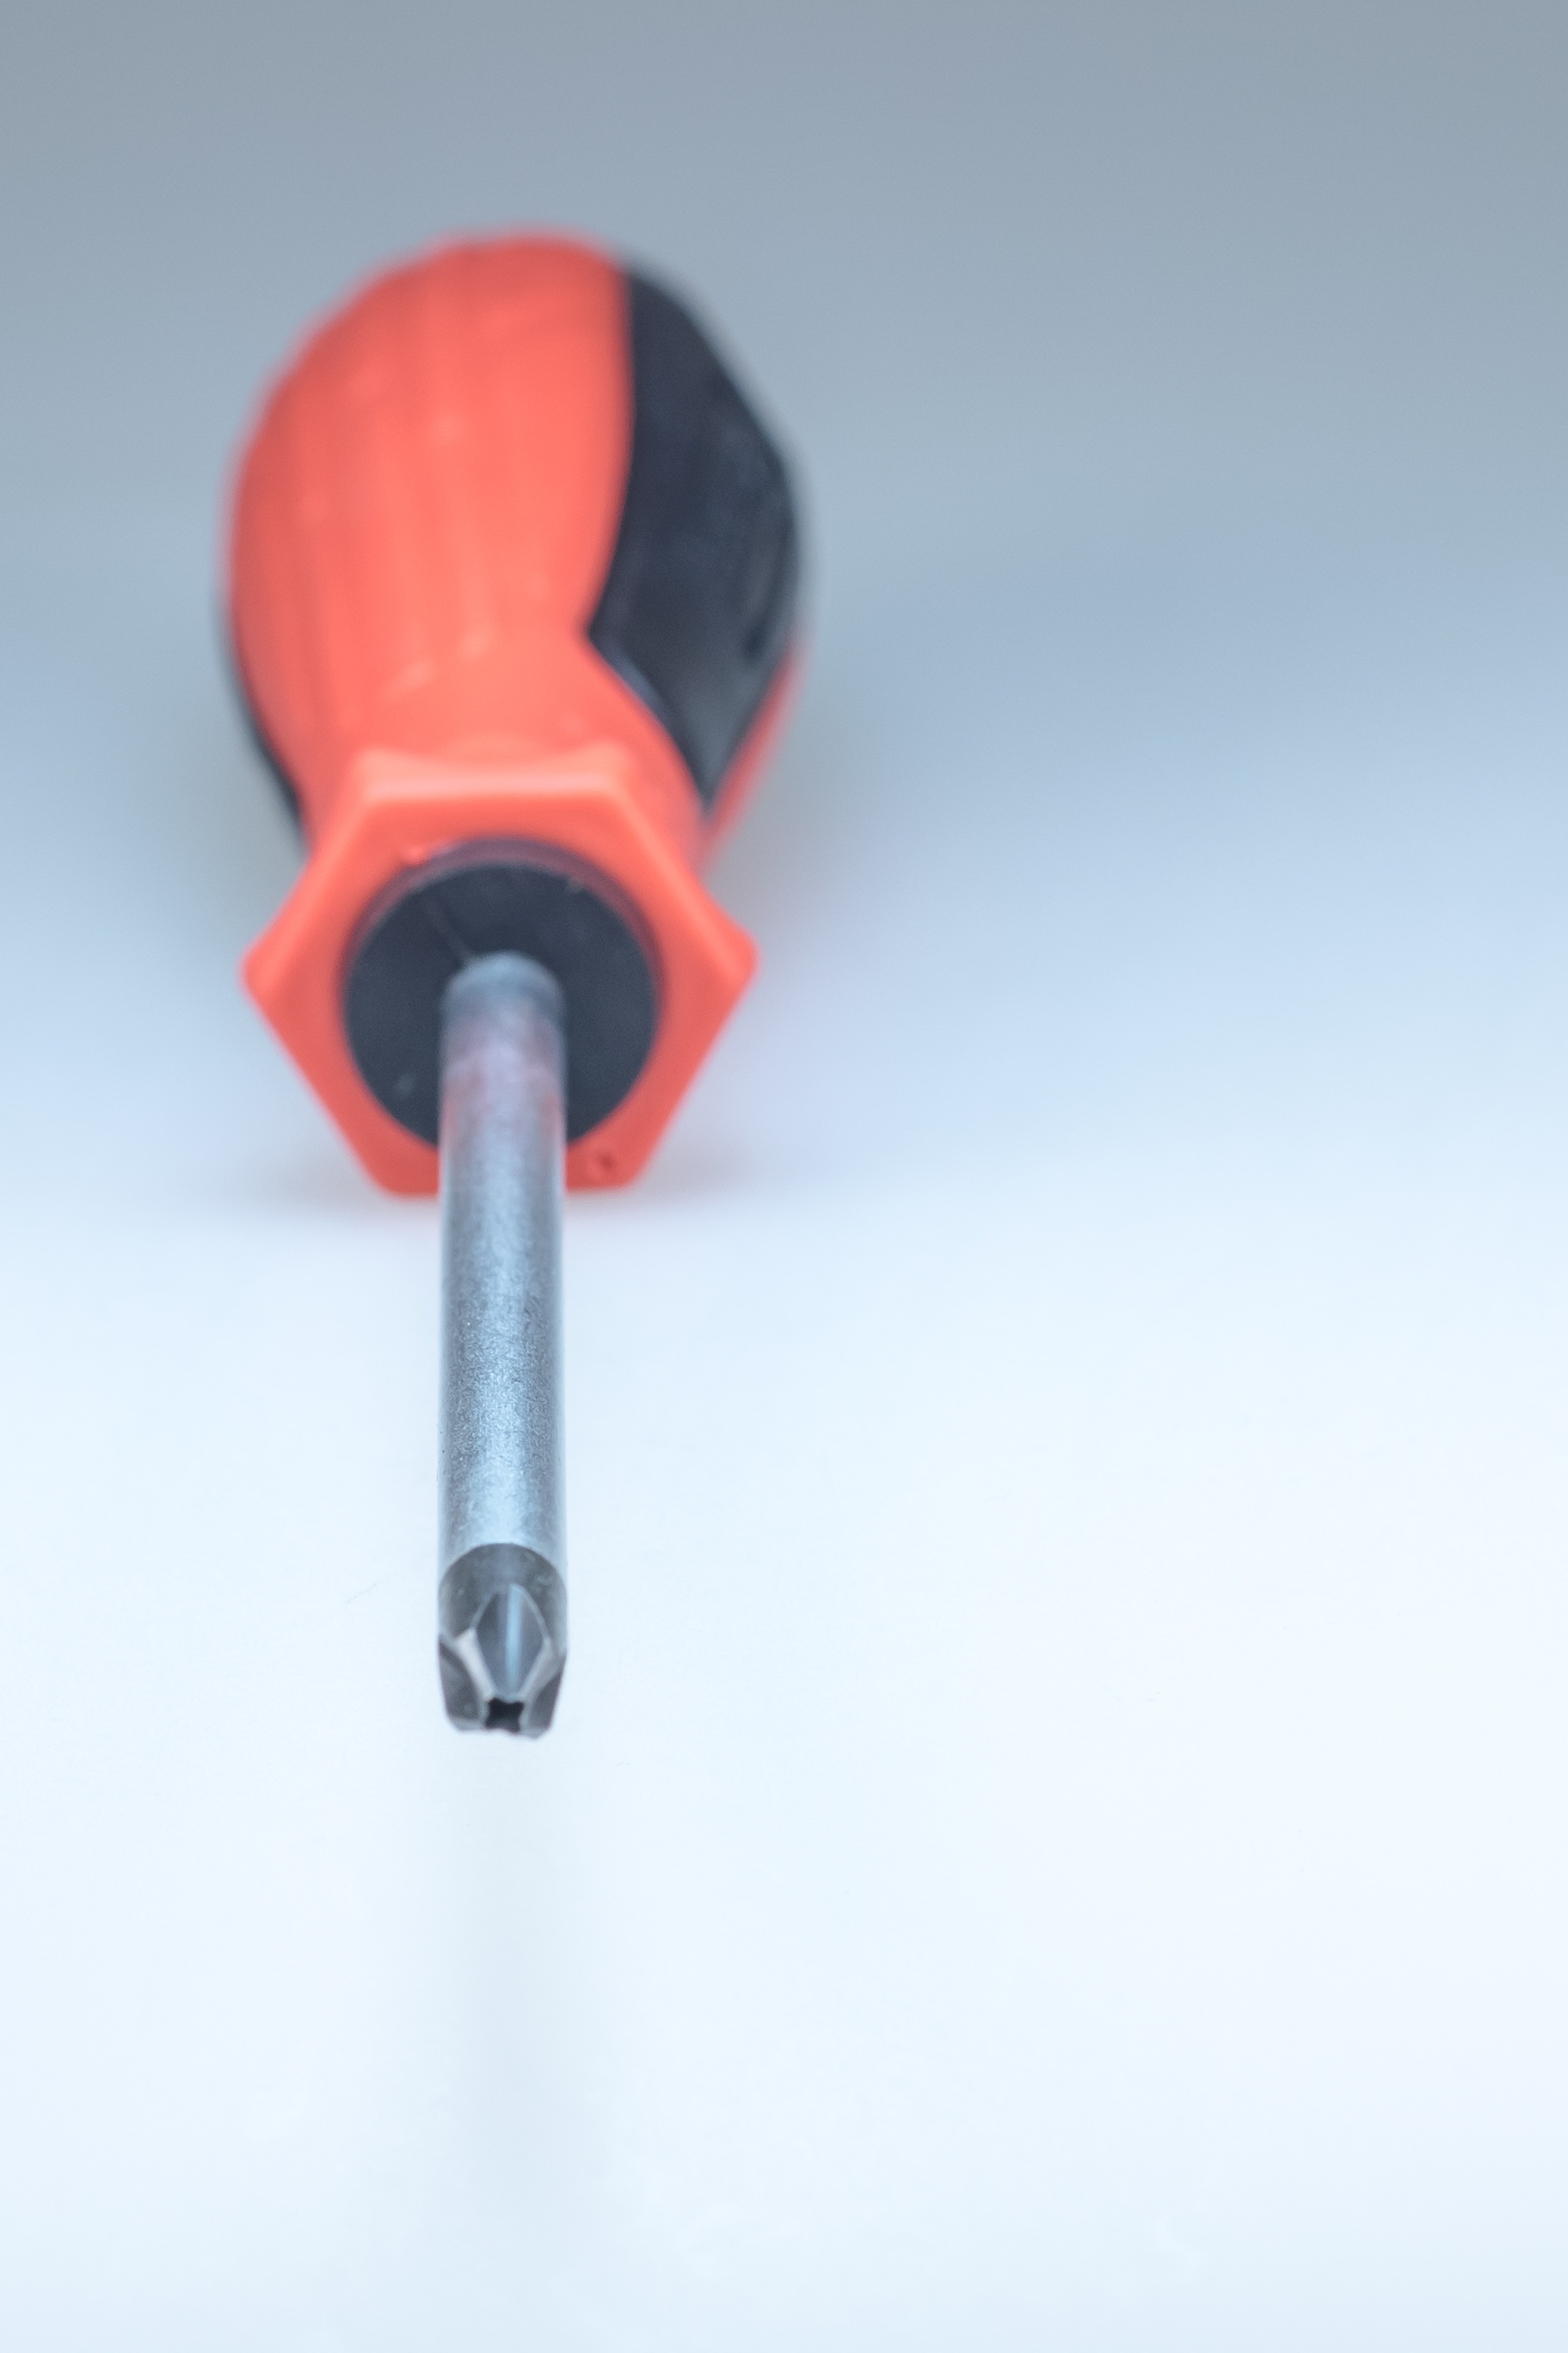
work, hand, tool, red, metal, craft, product, background, tools, head, detail, phillips, screwdriver, screwdrivers, faceplate, tool kit